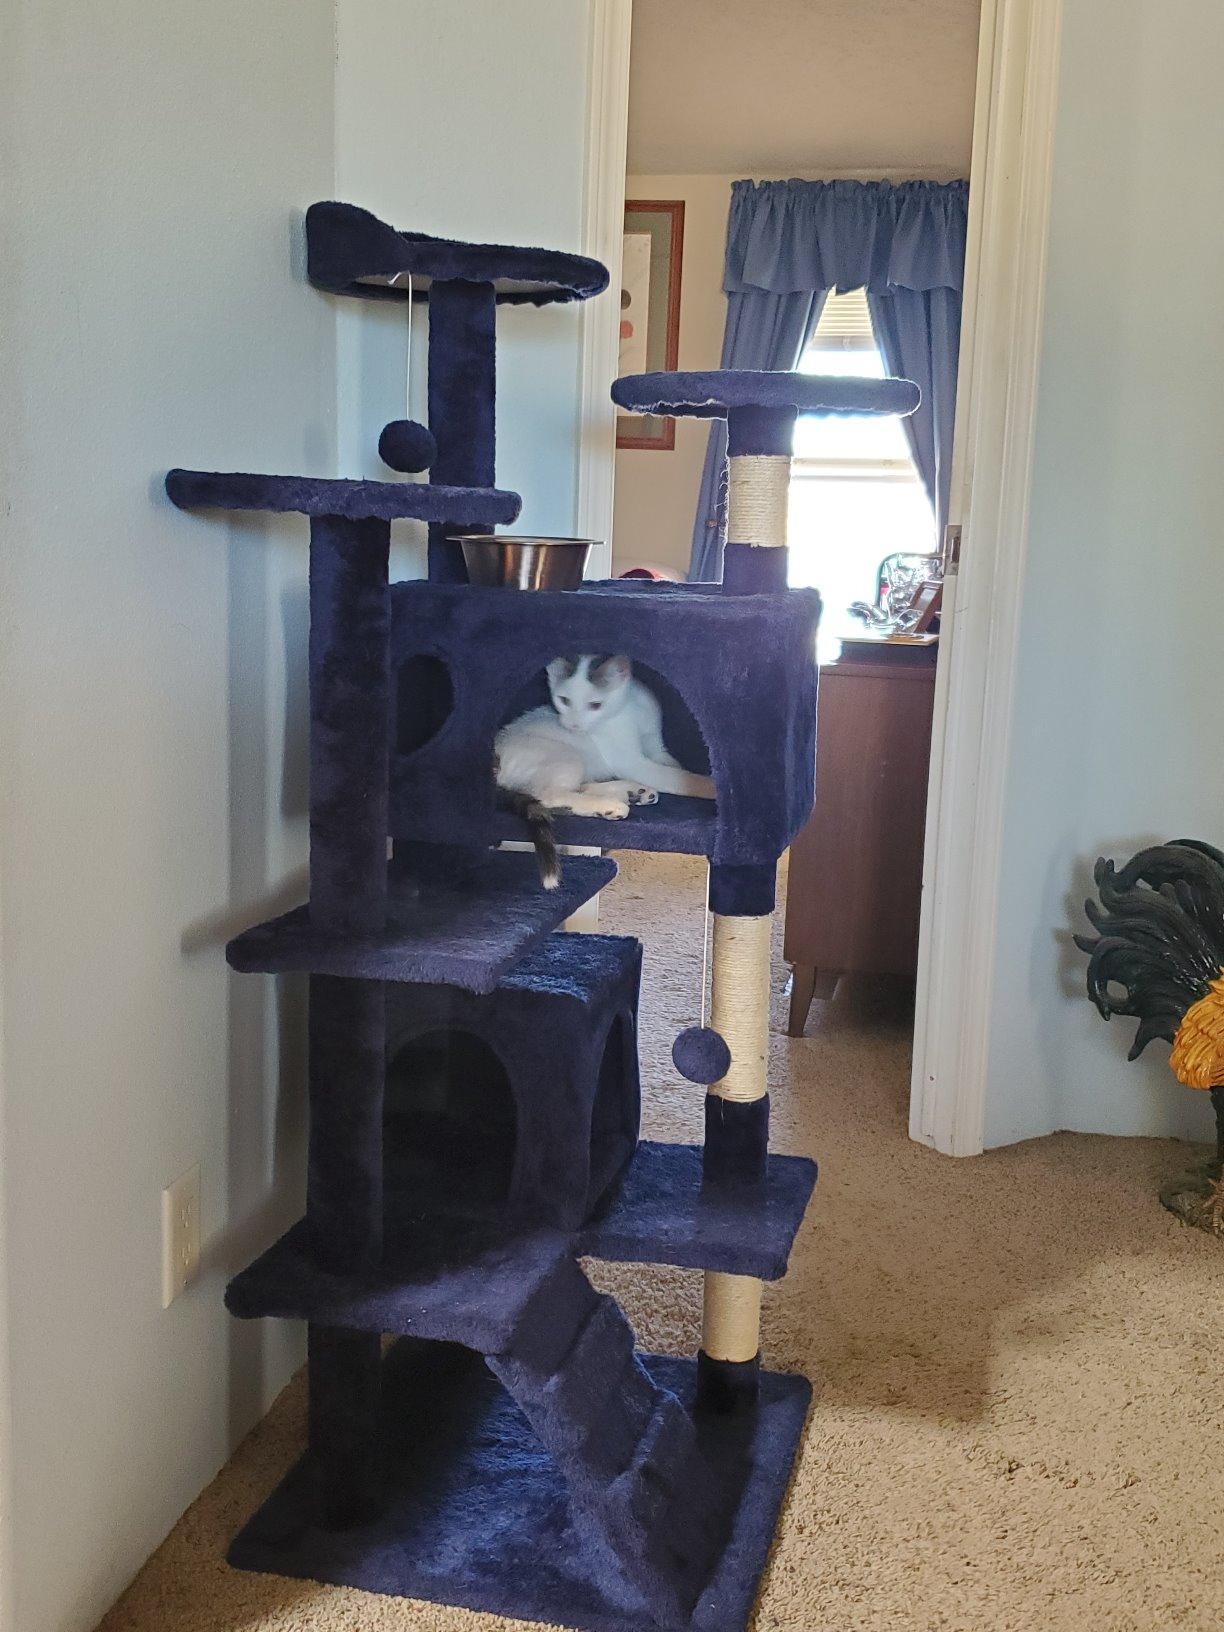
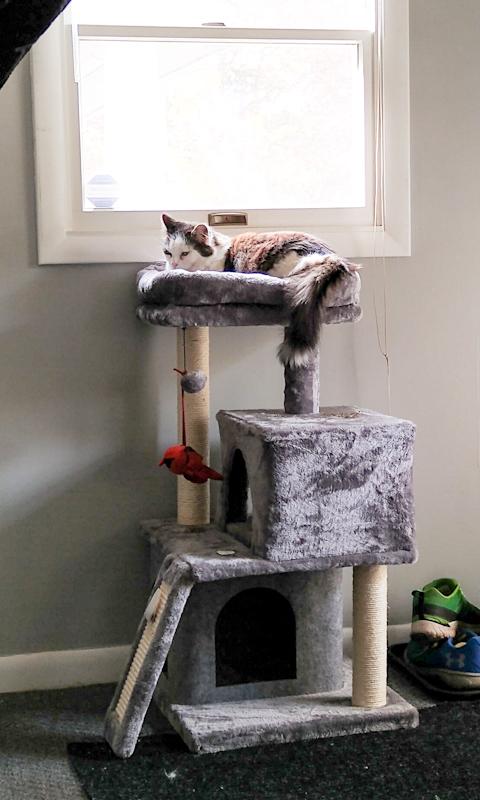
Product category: items_cat tree
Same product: no